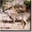
Label: deer